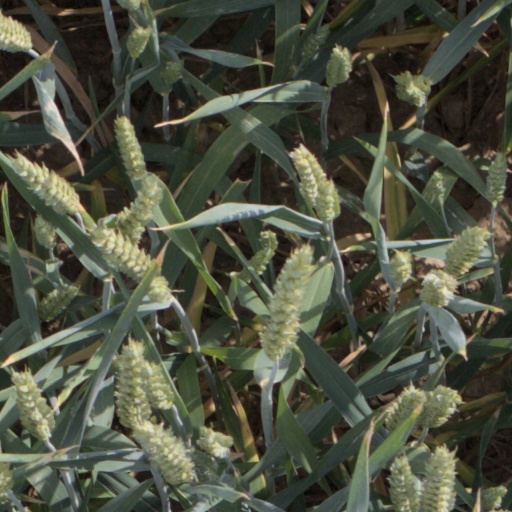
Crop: wheat